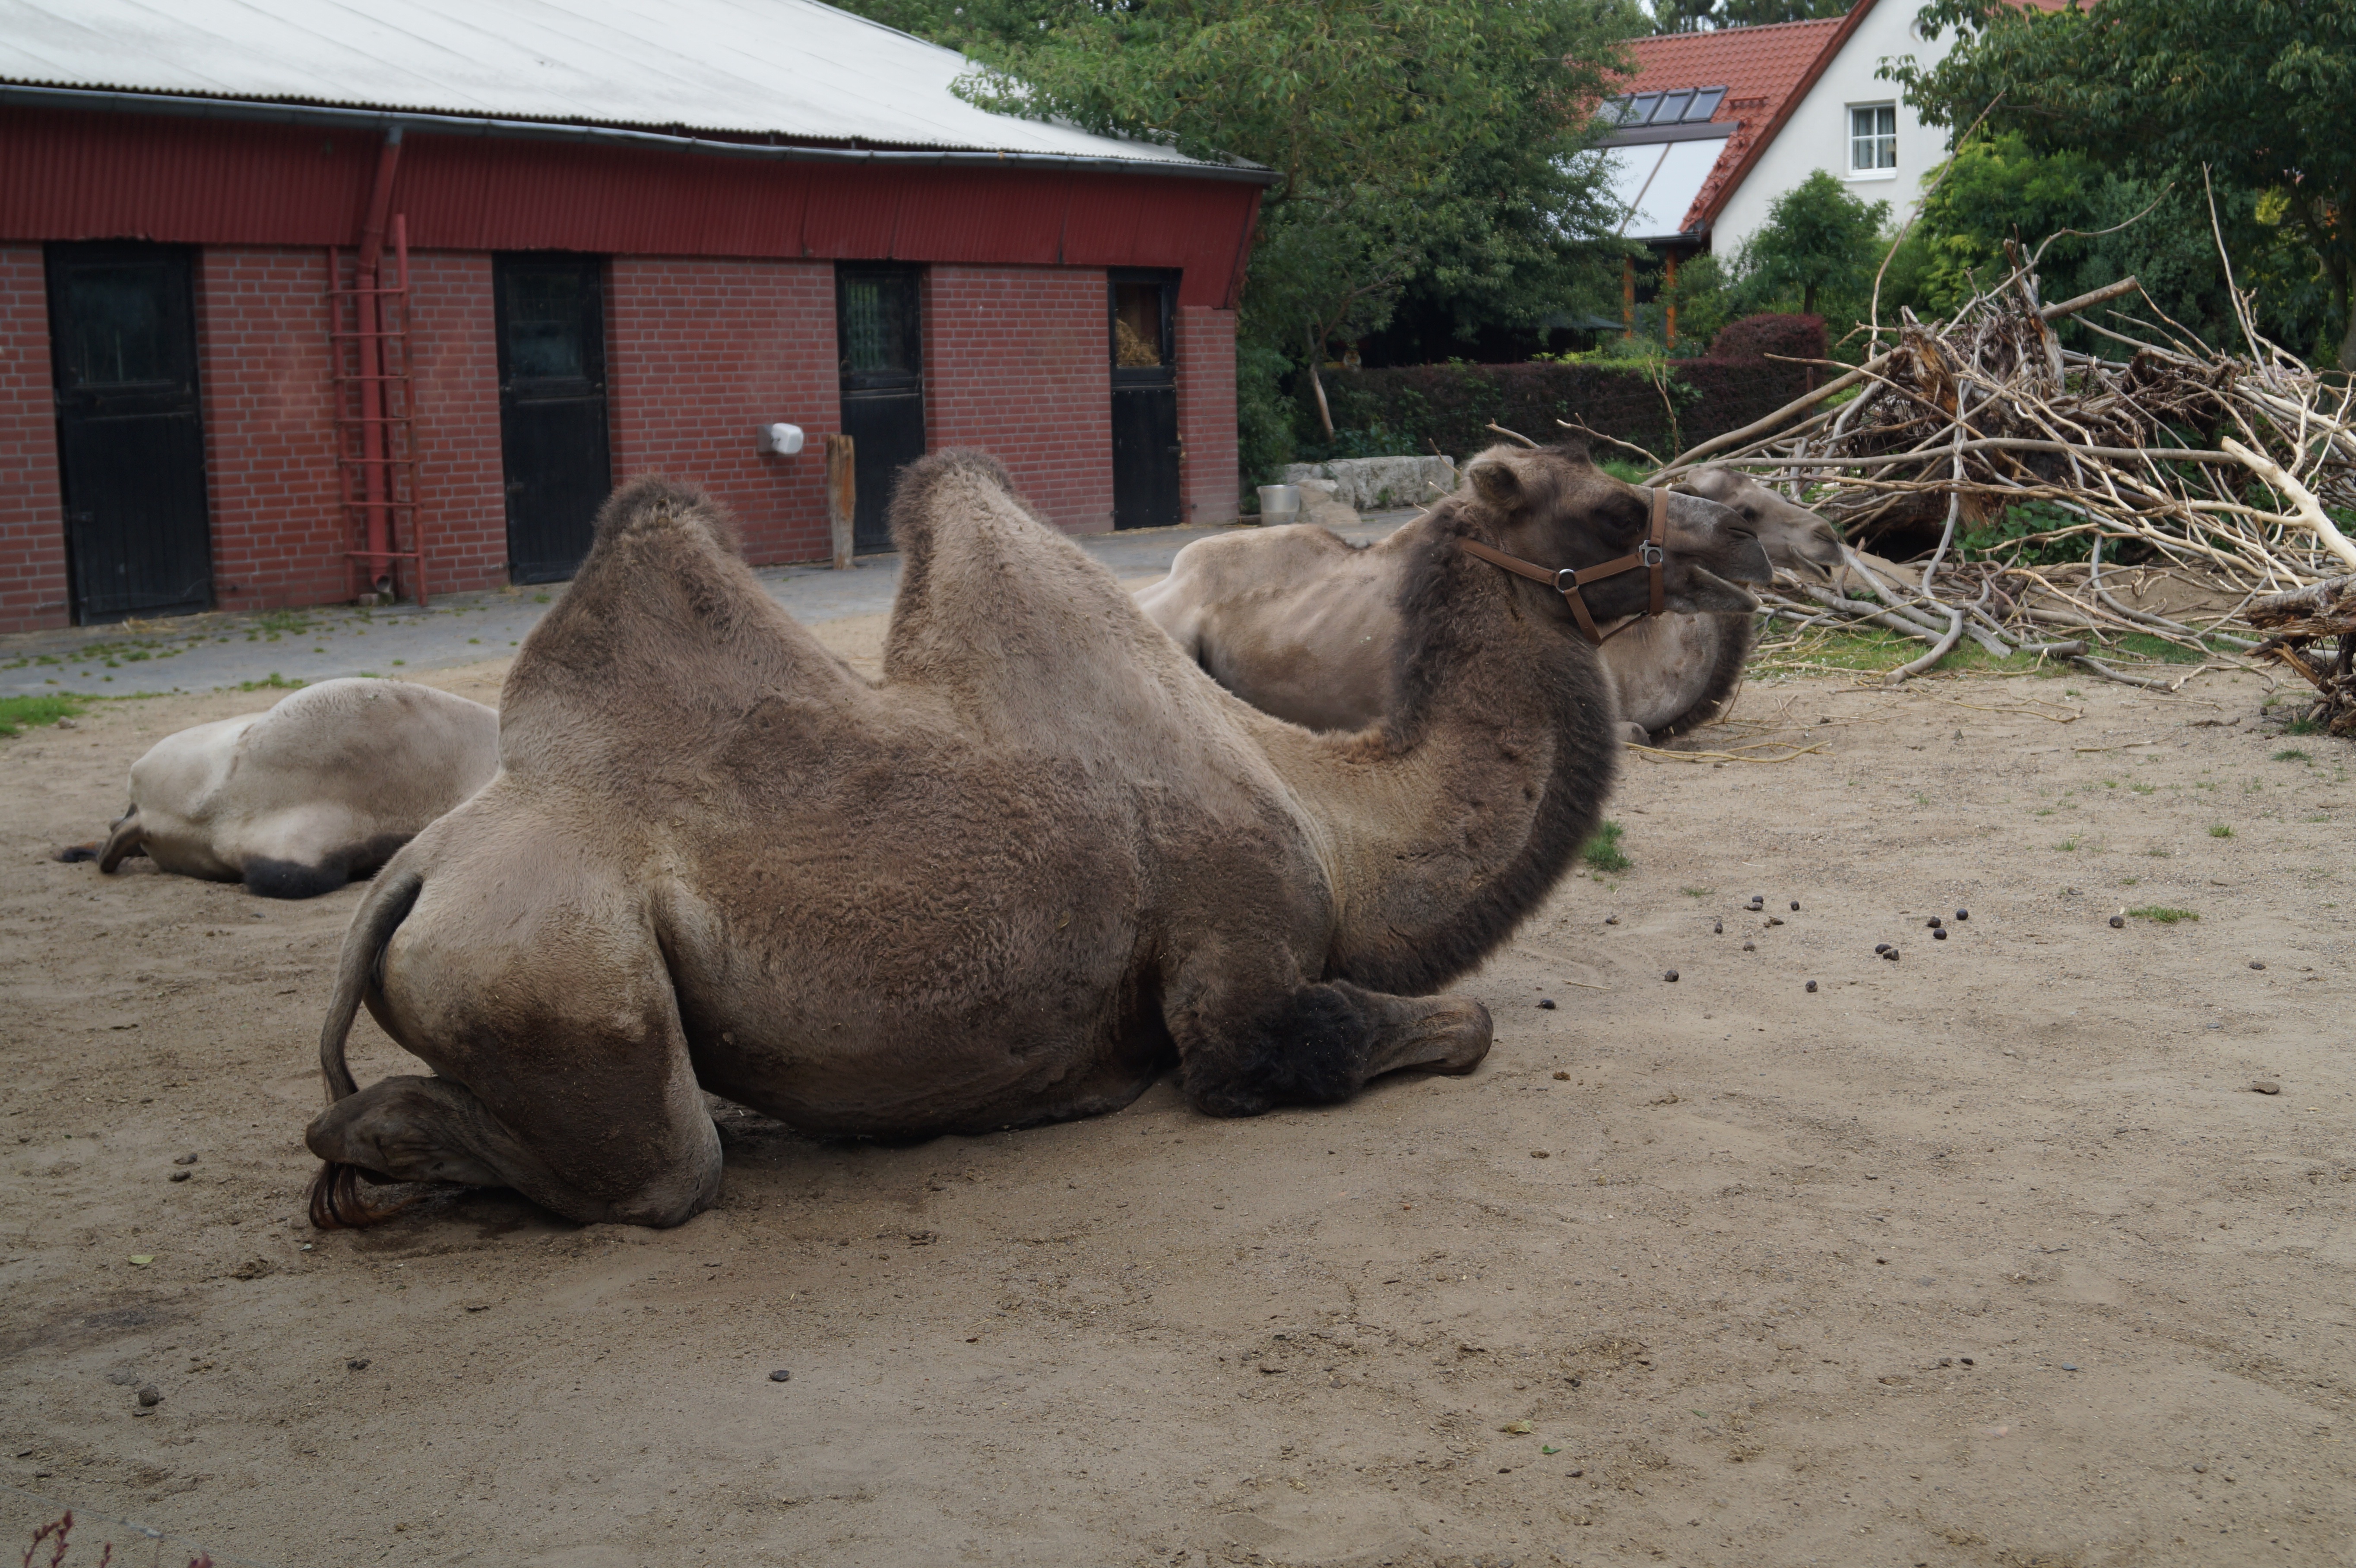
nature, wildlife, zoo, camel, mammal, ride, fauna, dromedary, creature, safari, beast of burden, hump, indian elephant, braunschweig, camel like mammal, arabian camel, camel riders, zweihoeckriges